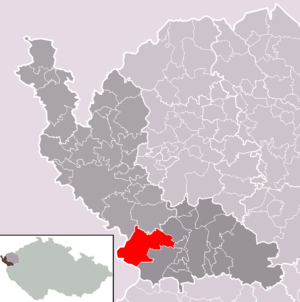
Stará Voda est une commune du district de Cheb, dans la région de Karlovy Vary, en République tchèque. Sa population s'élevait à 476 habitants en 2018.